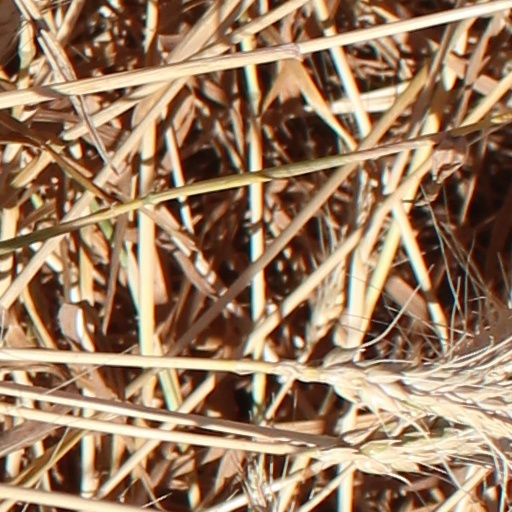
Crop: wheat